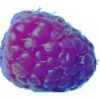
Label: Raspberry 1